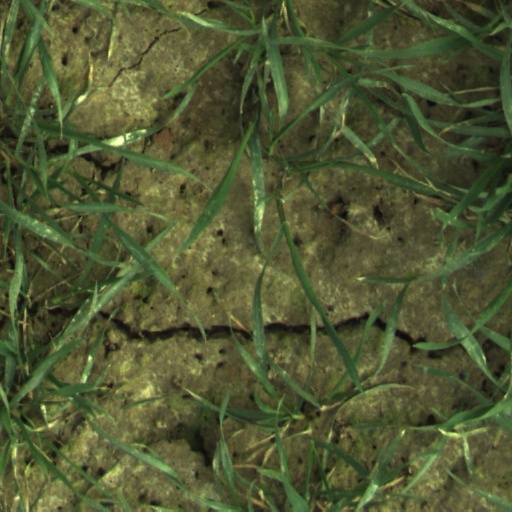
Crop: wheat